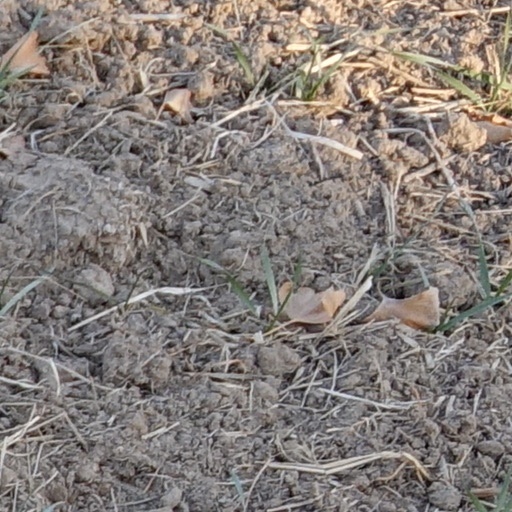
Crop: wheat